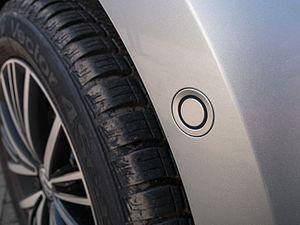
Le radar de recul ou l'aide au parking est un système permettant au conducteur d’estimer la distance séparant son véhicule d'un obstacle, lors de manœuvres à faible vitesse.
Le stationnement automatique est une aide à la conduite qui automatise des actions du conducteur durant une manœuvre de stationnement.